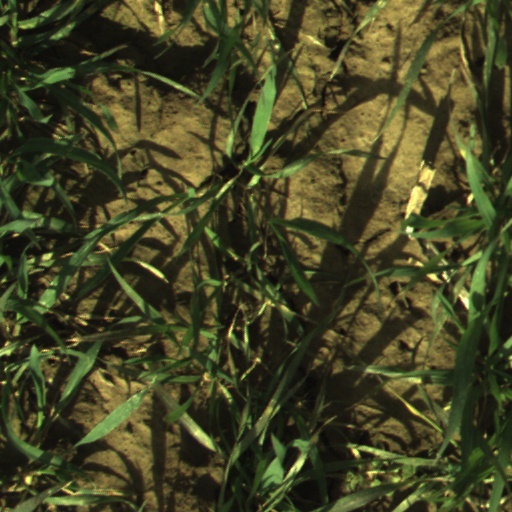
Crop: wheat